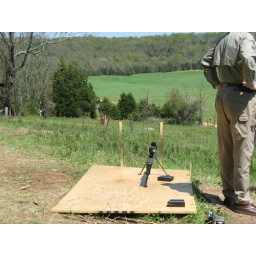
That tiny little grey spec in the field is the car you shot with the Barrett